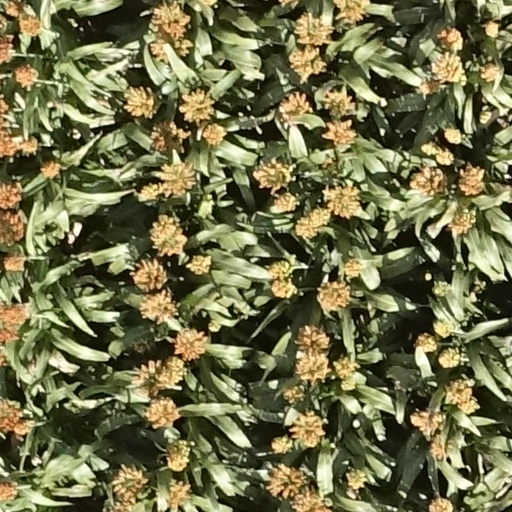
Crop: sorghum